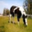
Label: horse